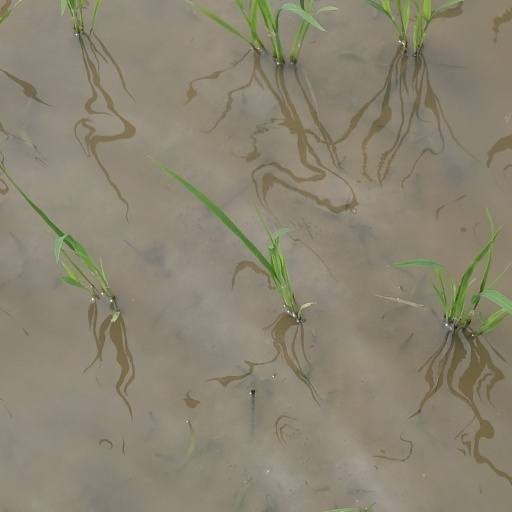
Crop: rice